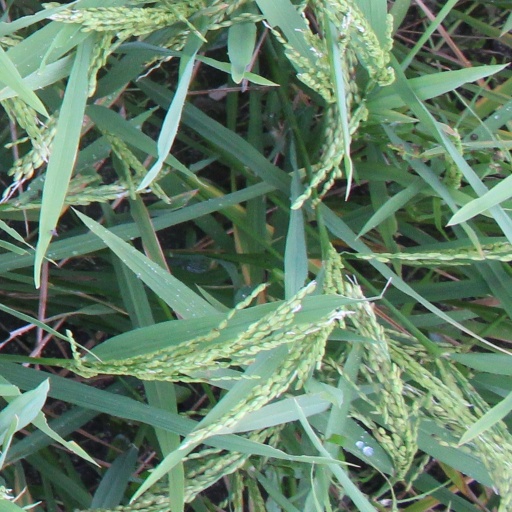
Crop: rice